Kinect Joy Ride

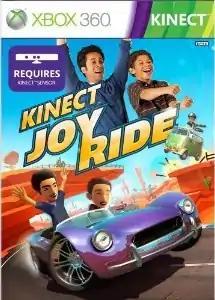
Box art of "Kinect Joy Ride"

Kinect Joy Ride is a racing game for Xbox 360 and a launch title for its Kinect hardware in 2010. The game was developed by BigPark and published by Microsoft Game Studios.